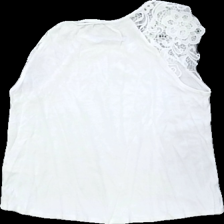
View: back
Type: Tank top
Category: Ladies
Brand: H&M
Colors: White
Material: 100% viscose
Cut: C-collar
Size: XS
Season: All
Damage: askew
Price range: <50
Recommended usage: Export